Bread (TV series)

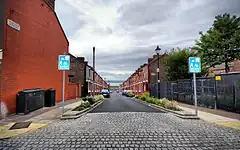

Bread is a British television sitcom, written and created by Carla Lane, about a close-knit, working-class family in Liverpool, England. It was produced by the BBC and screened on BBC1 from 1 May 1986 to 3 November 1991. In 1988, the ratings for the series peaked at 21 million viewers.